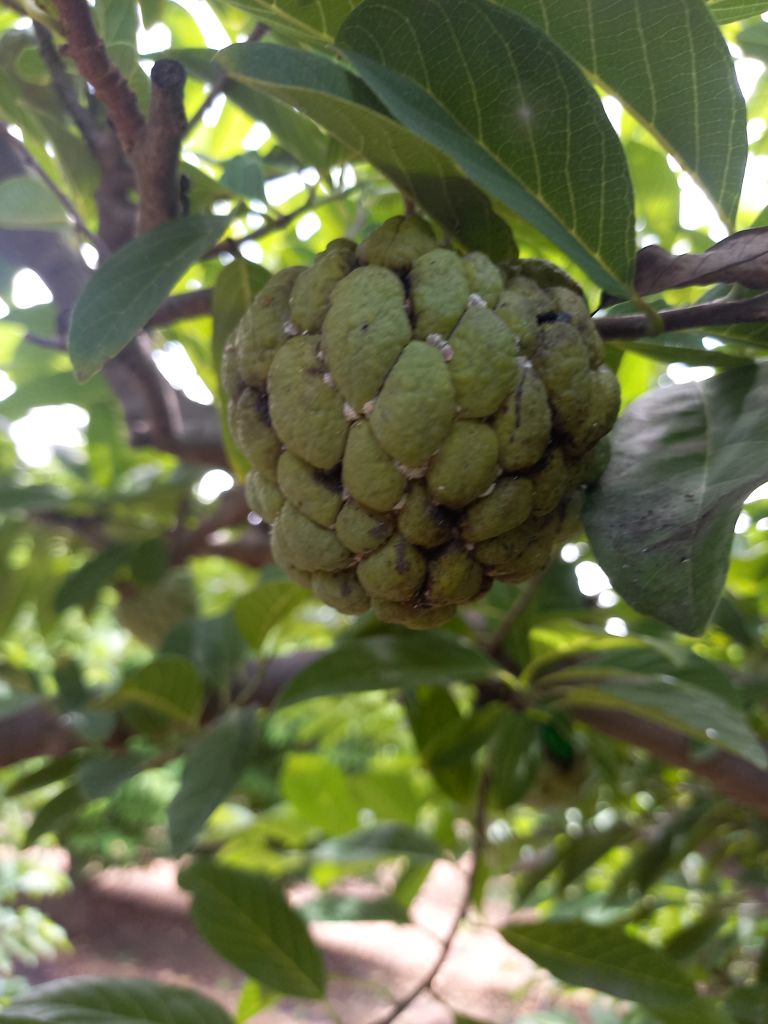
Disease label: Athracnose